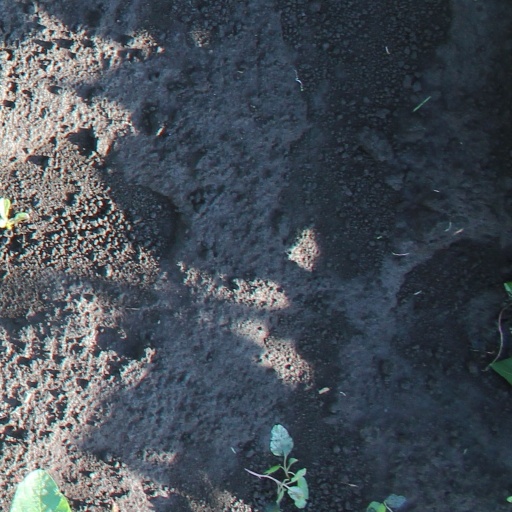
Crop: soybean